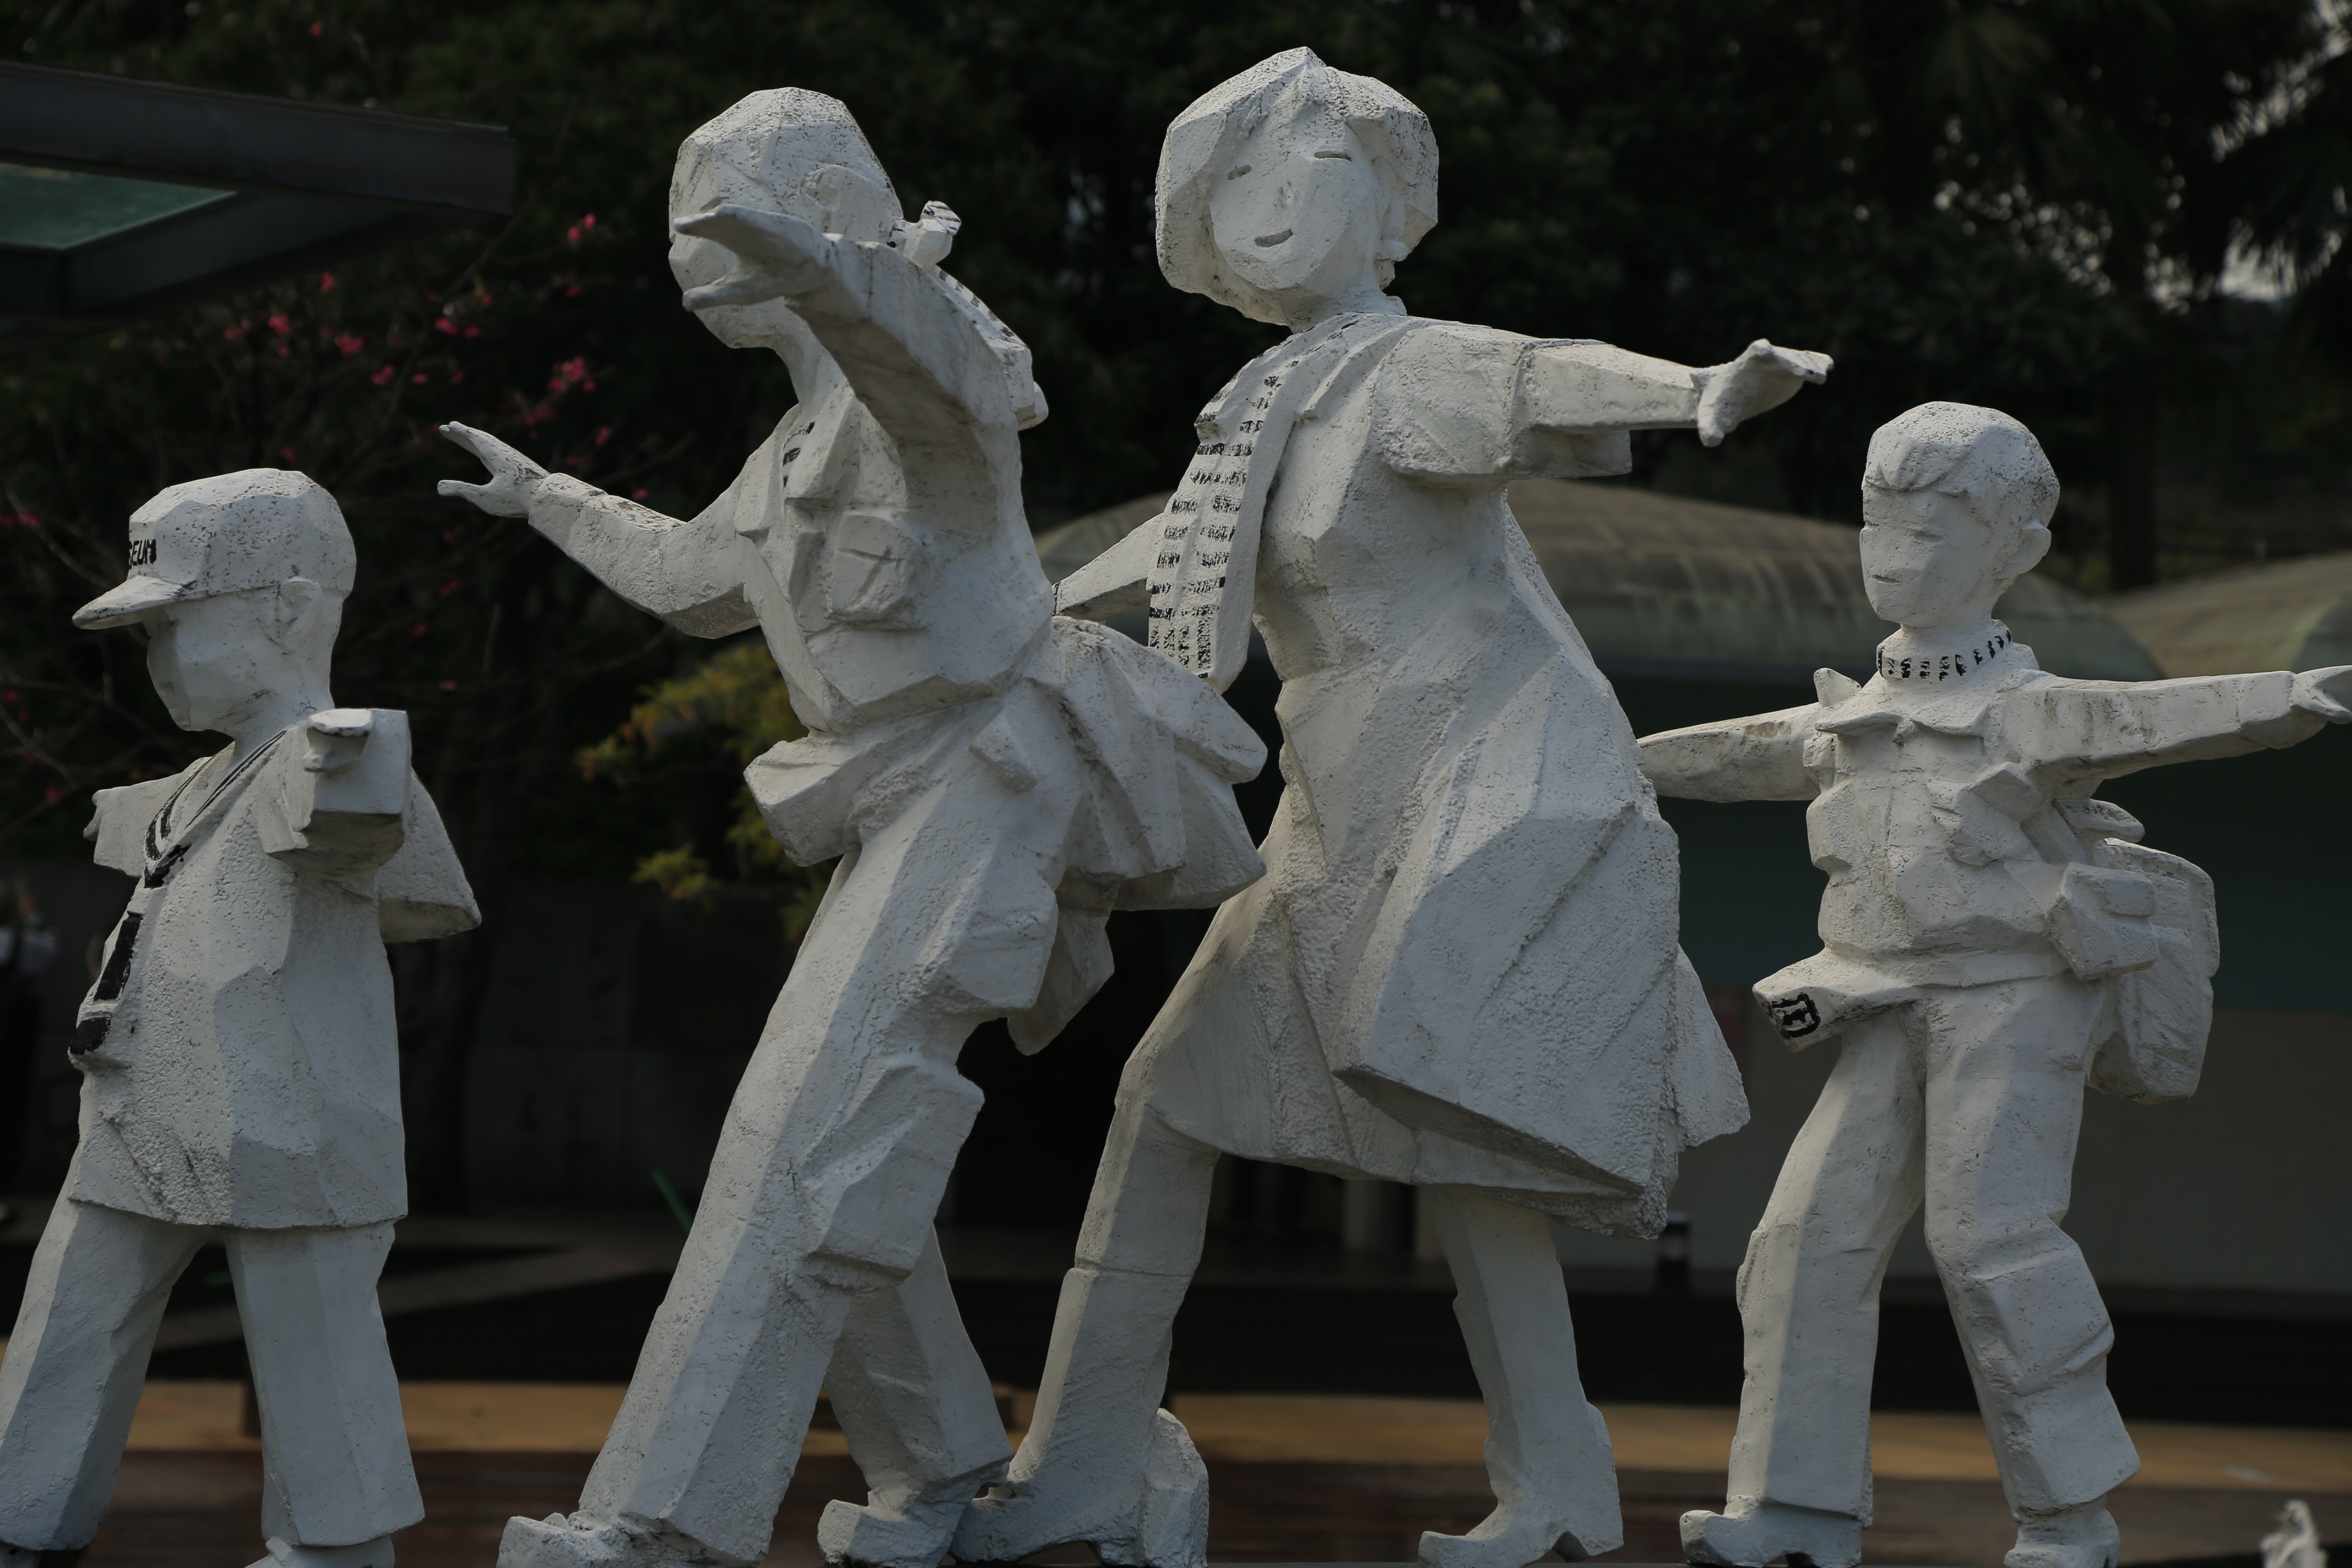
monument, statue, sculpture, art, children, zhu ming, ancient history